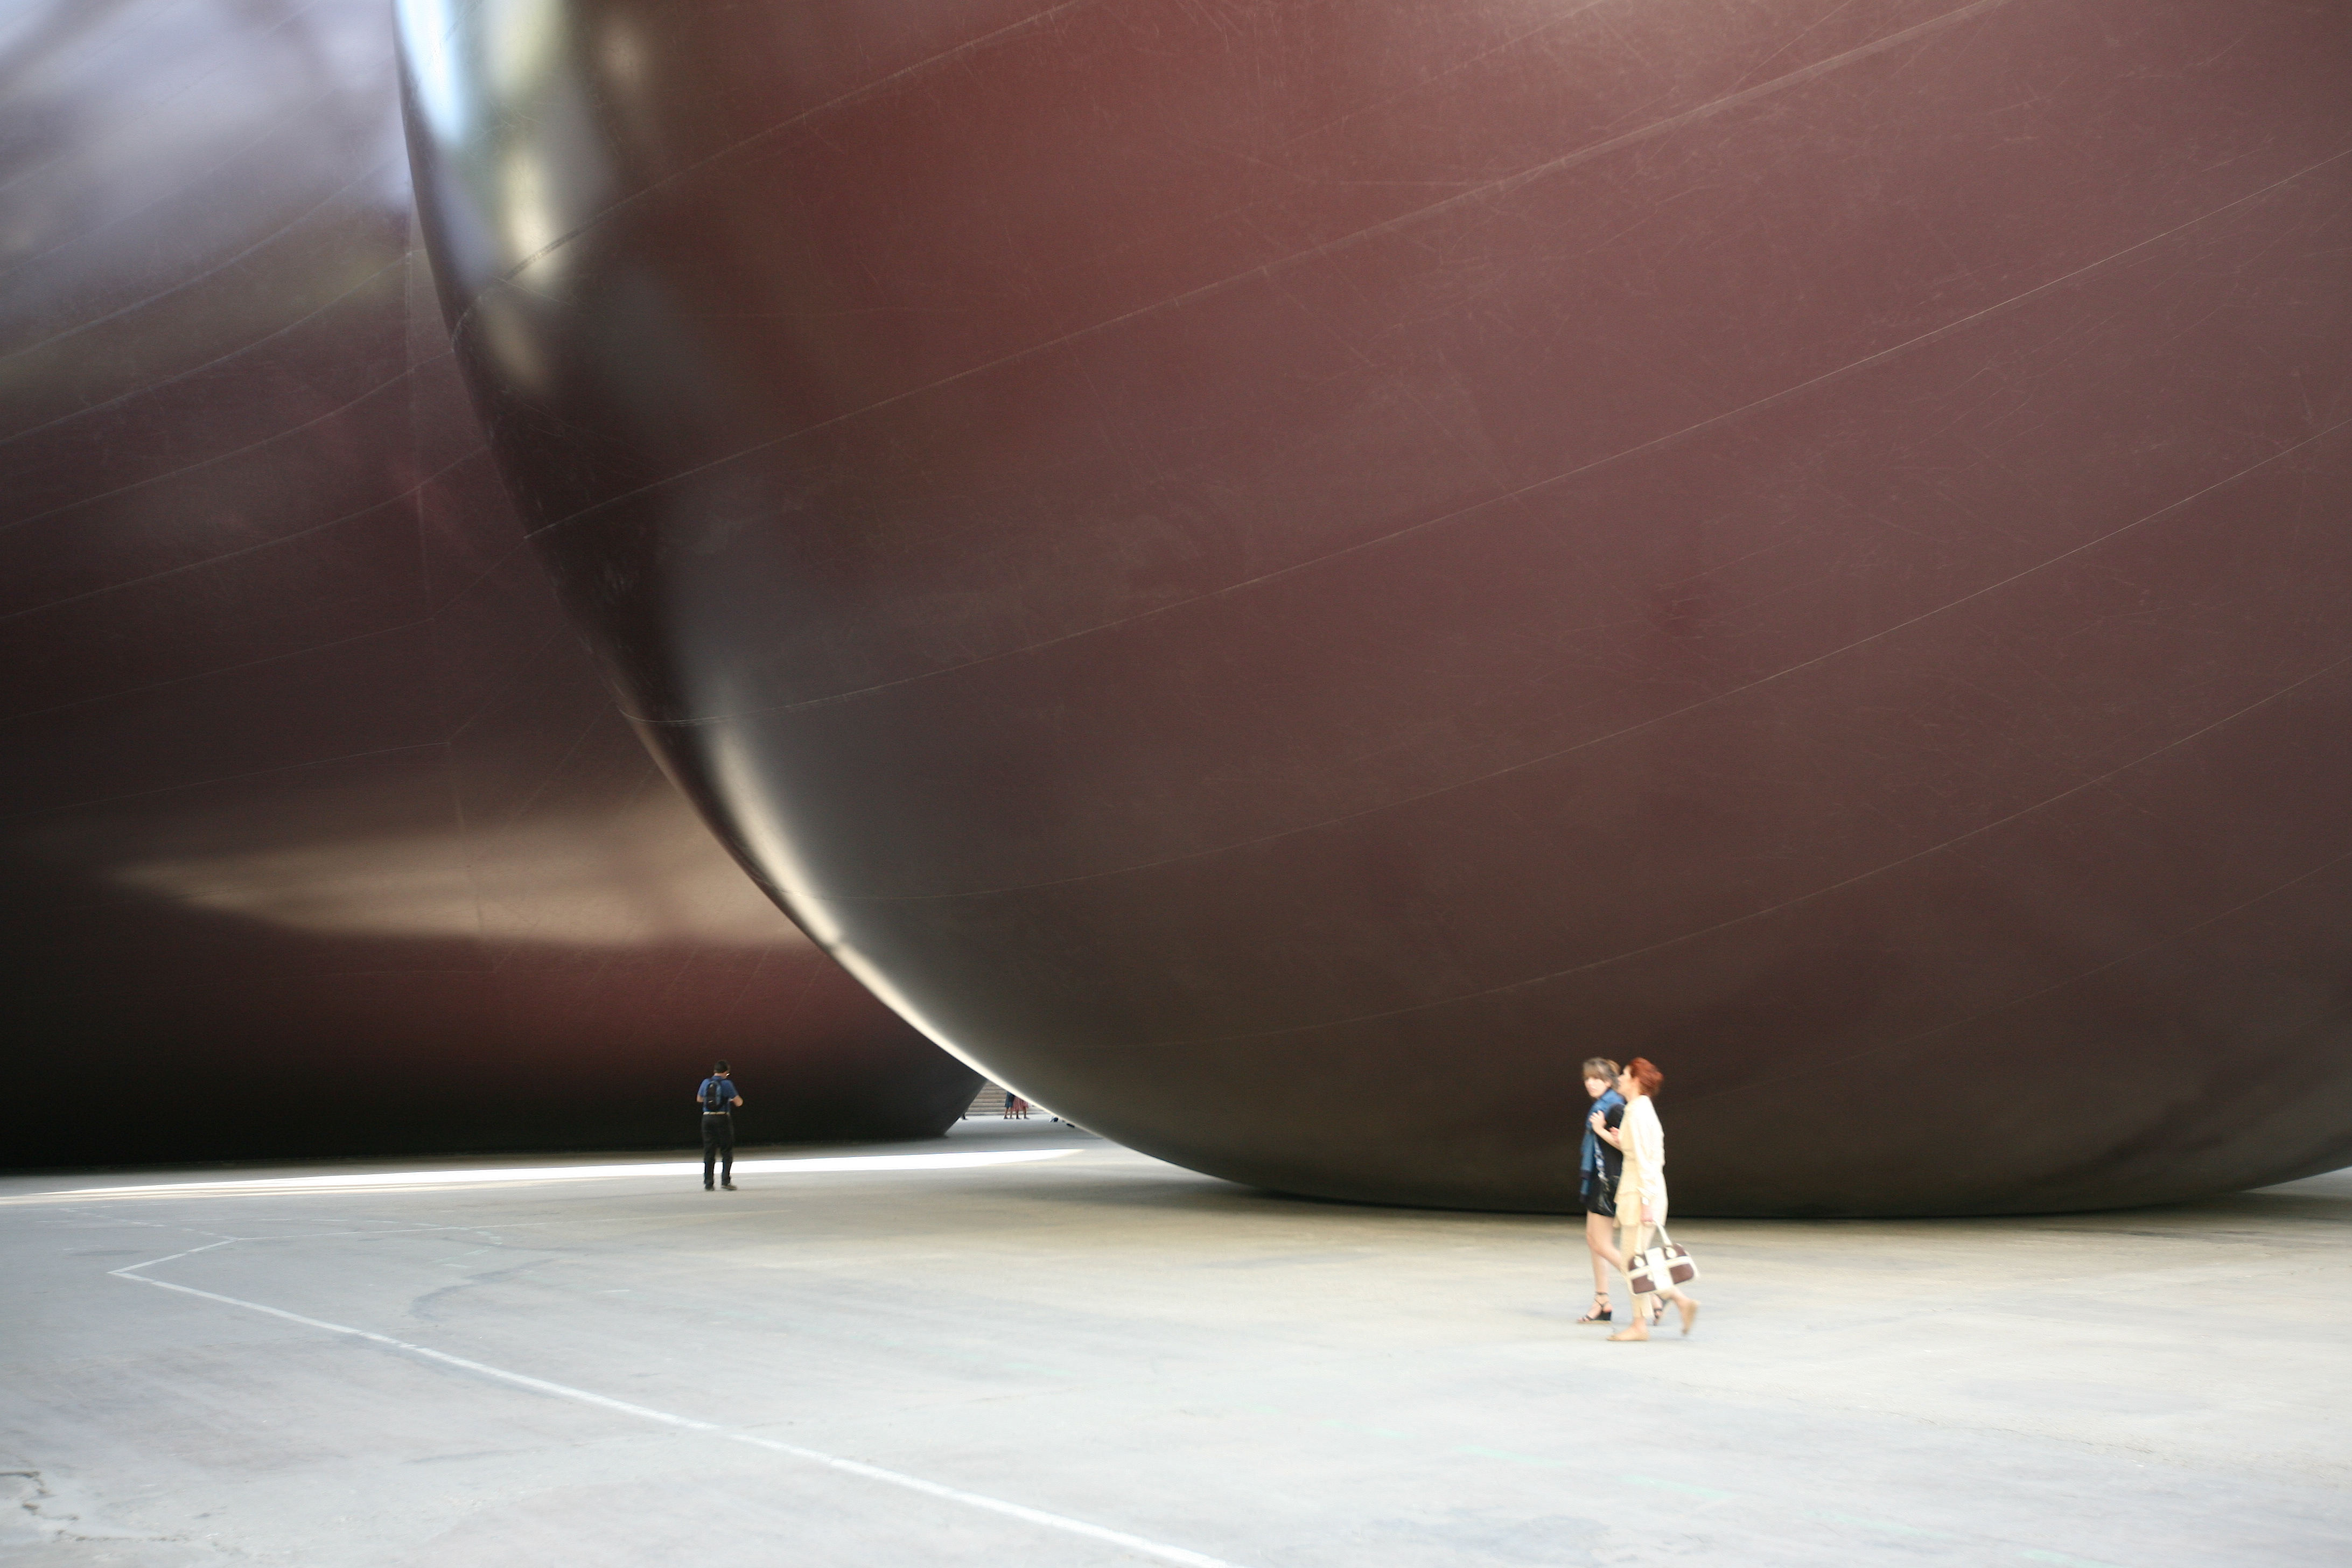
light, photography, glass, paris, ceiling, vehicle, lighting, artwork, sculpture, art, exposition, exhibition, shape, anishkapoor, contemporaryart, leviathan, grandpalais, monumenta, macro photography, atmosphere of earth